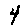
Label: 4